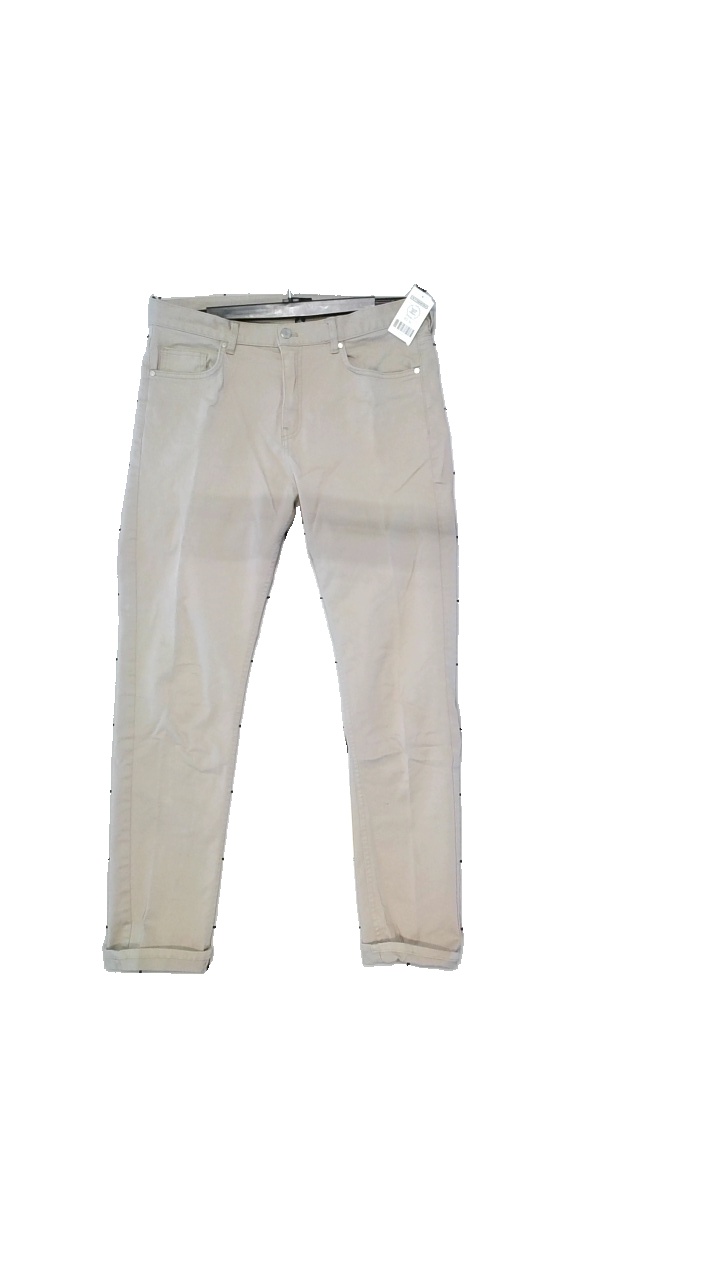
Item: Trousers (Ladies)
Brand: H&m
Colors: Beige, Grey
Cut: Regular, Tight
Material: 98% cotton, 2% elastane
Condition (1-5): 5
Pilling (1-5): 3
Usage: Reuse
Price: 50-100